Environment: real
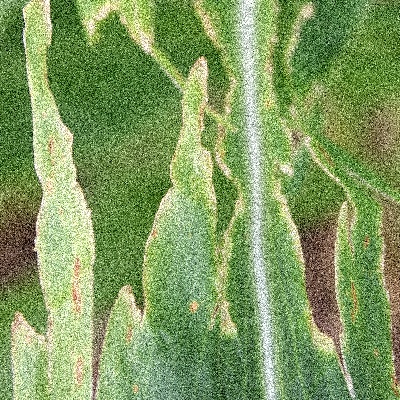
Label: fall_armyworm